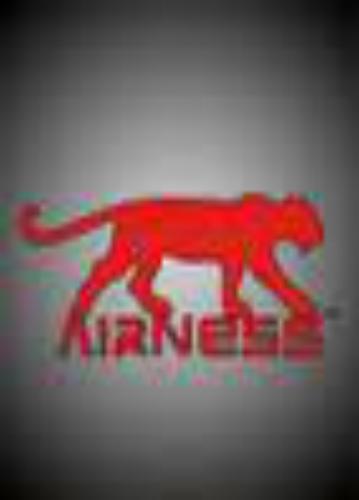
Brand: Airness
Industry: Clothes